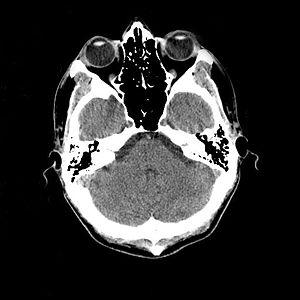
La méningite est une maladie caractérisée par une inflammation des méninges, les enveloppes du névraxe. Cette inflammation peut être due à une infection par un virus ou une bactérie par exemple, et moins souvent par un médicament. La méningite peut menacer le pronostic vital en raison de la proximité immédiate des méninges et de l'encéphale ; il s'agit d'une urgence. C'est essentiellement le fait des méningites bactériennes, plus rares, tandis que les méningites virales, plus fréquentes, sont en principe bénignes.
La paléoneurologie, ou neuropaléontologie, est l'étude de l'évolution du cerveau fondée sur l'analyse des moulages endocrâniens des vertébrés fossiles. Elle est considérée comme une sous-discipline de la paléontologie et des neurosciences. Comme les autres branches de la paléontologie, elle donne un aperçu spécifique de l'évolution des espèces. La paléoneurologie suppose une connaissance du fonctionnement des cerveaux des êtres vivants actuels, sans laquelle il est impossible de faire des inférences sur le fonctionnement des cerveaux anciens.